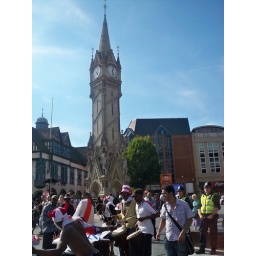
in clock tower